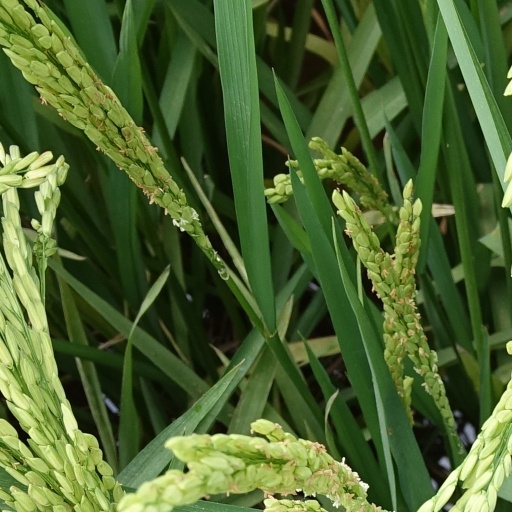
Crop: rice